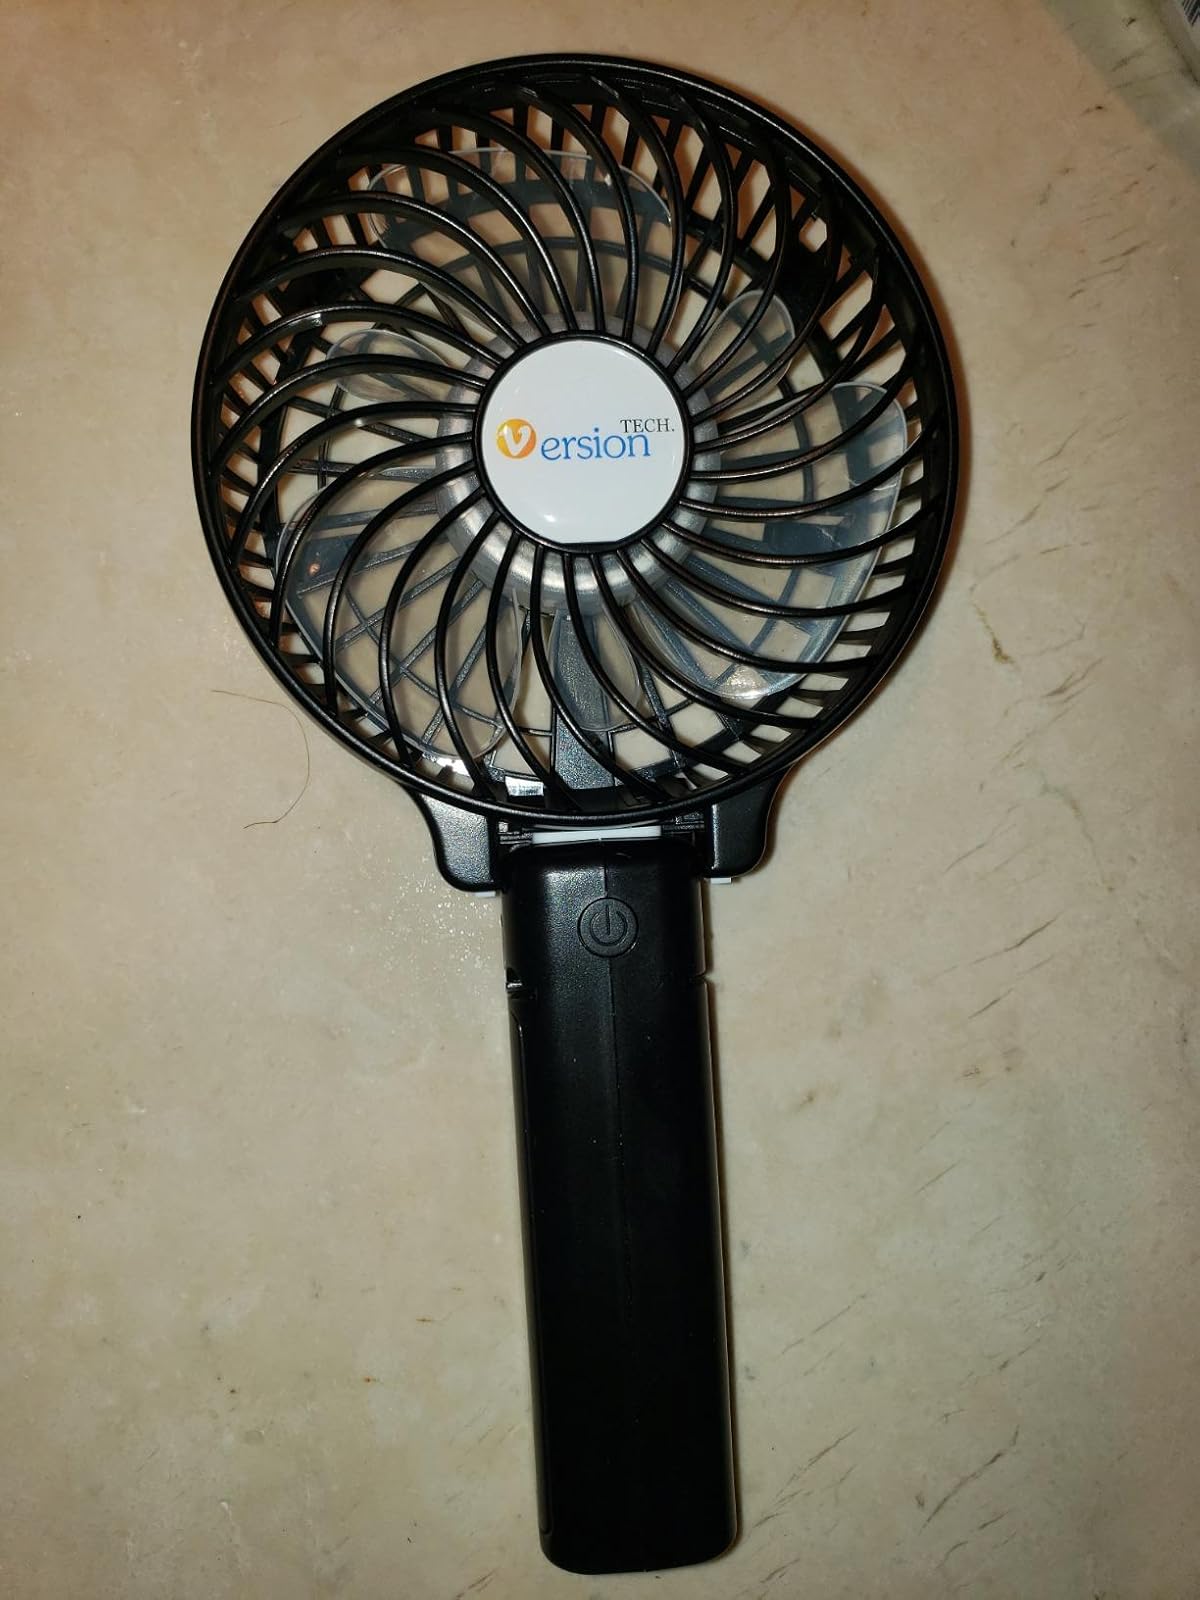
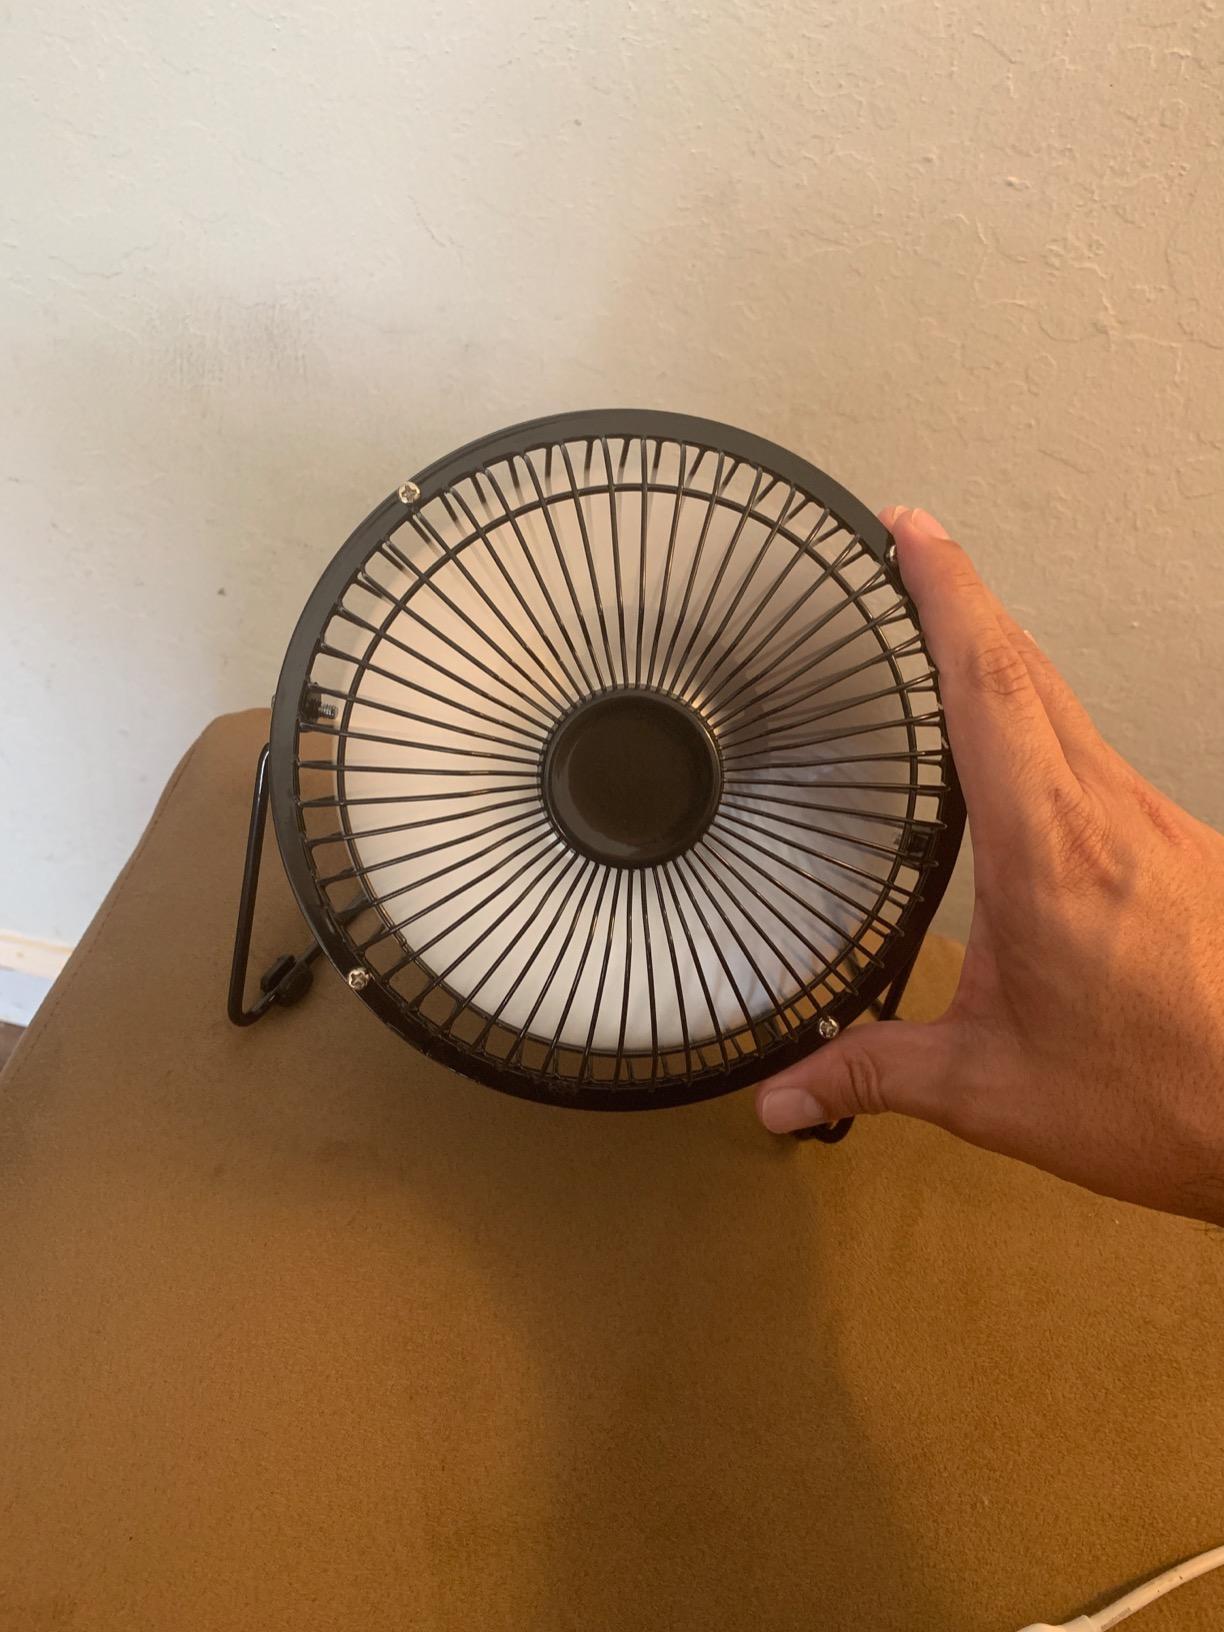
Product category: fan
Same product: no